Brugnato Cathedral

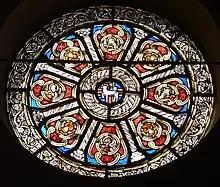
Stained glass in the rose window

The groundplan is based on two asymmetrical naves separated by columns, a fairly common arrangement in the religious buildings of Lunigiana although less so in the churches of Liguria. Above the massive columns are thick semi-circular arcades.